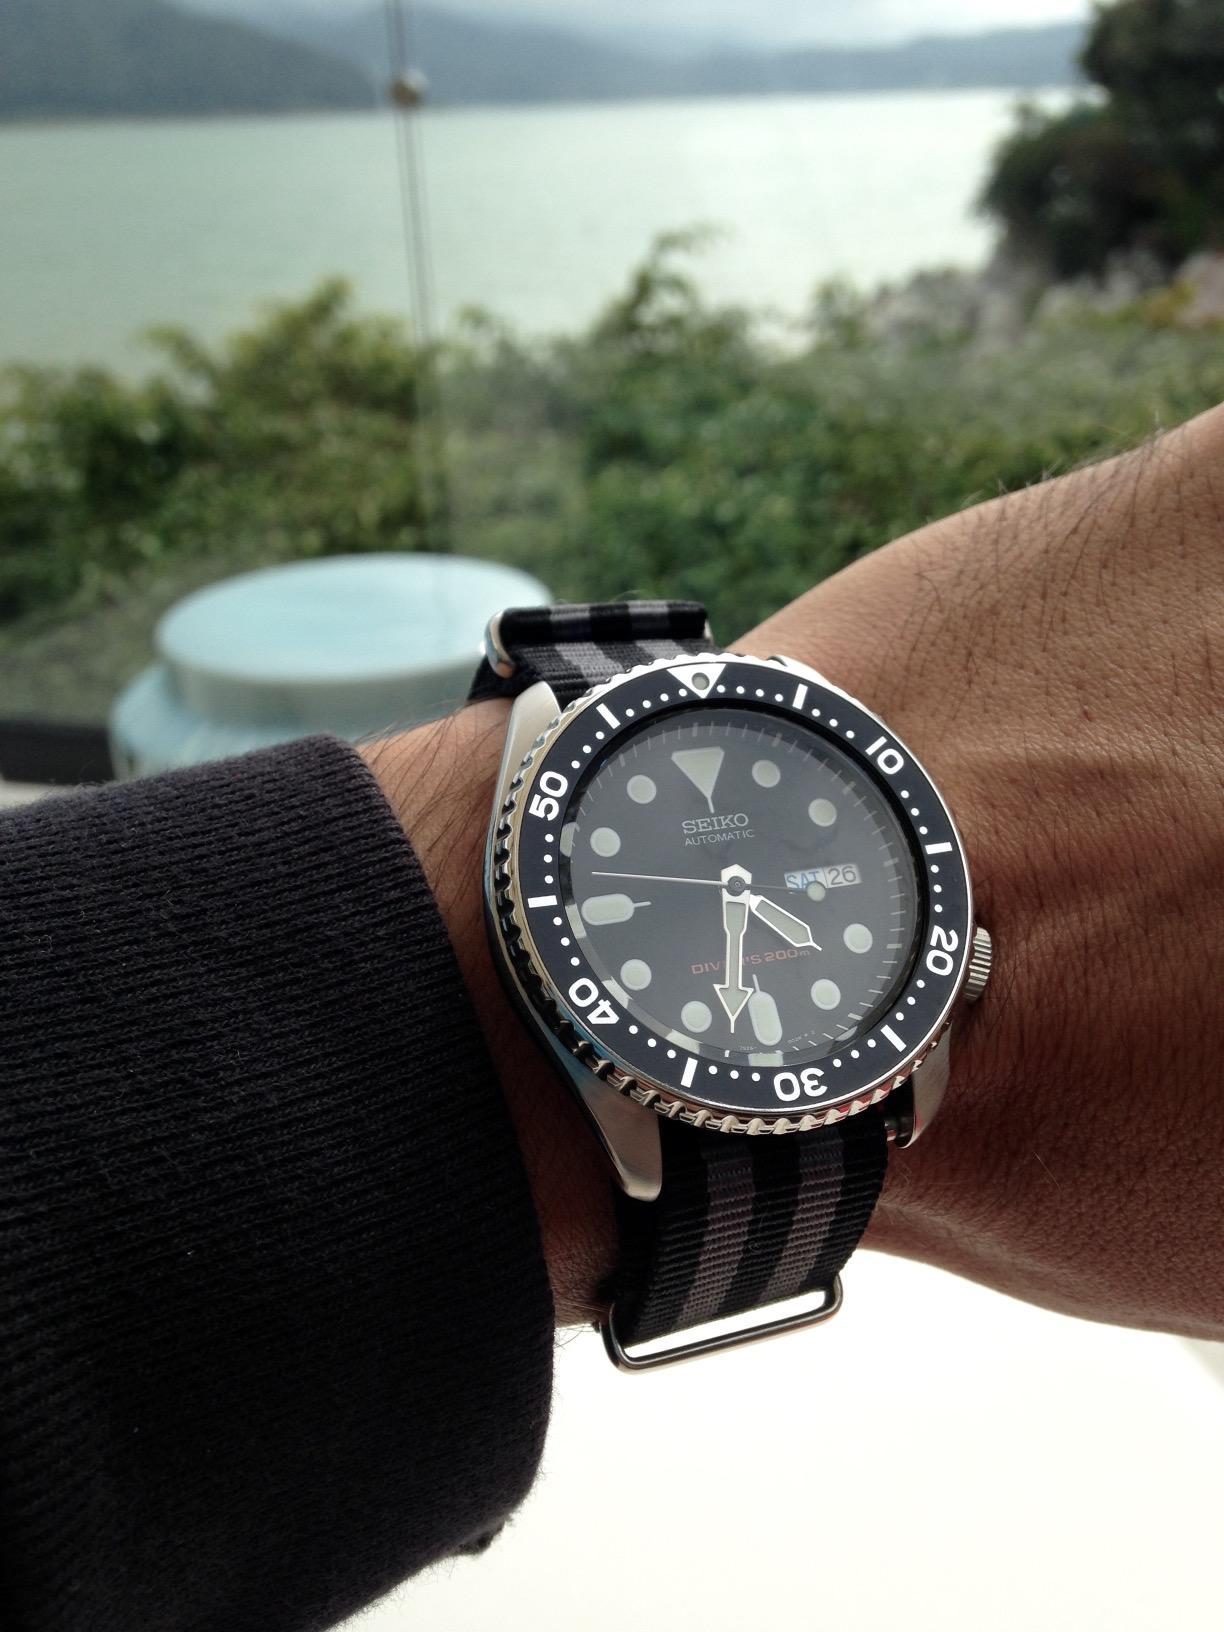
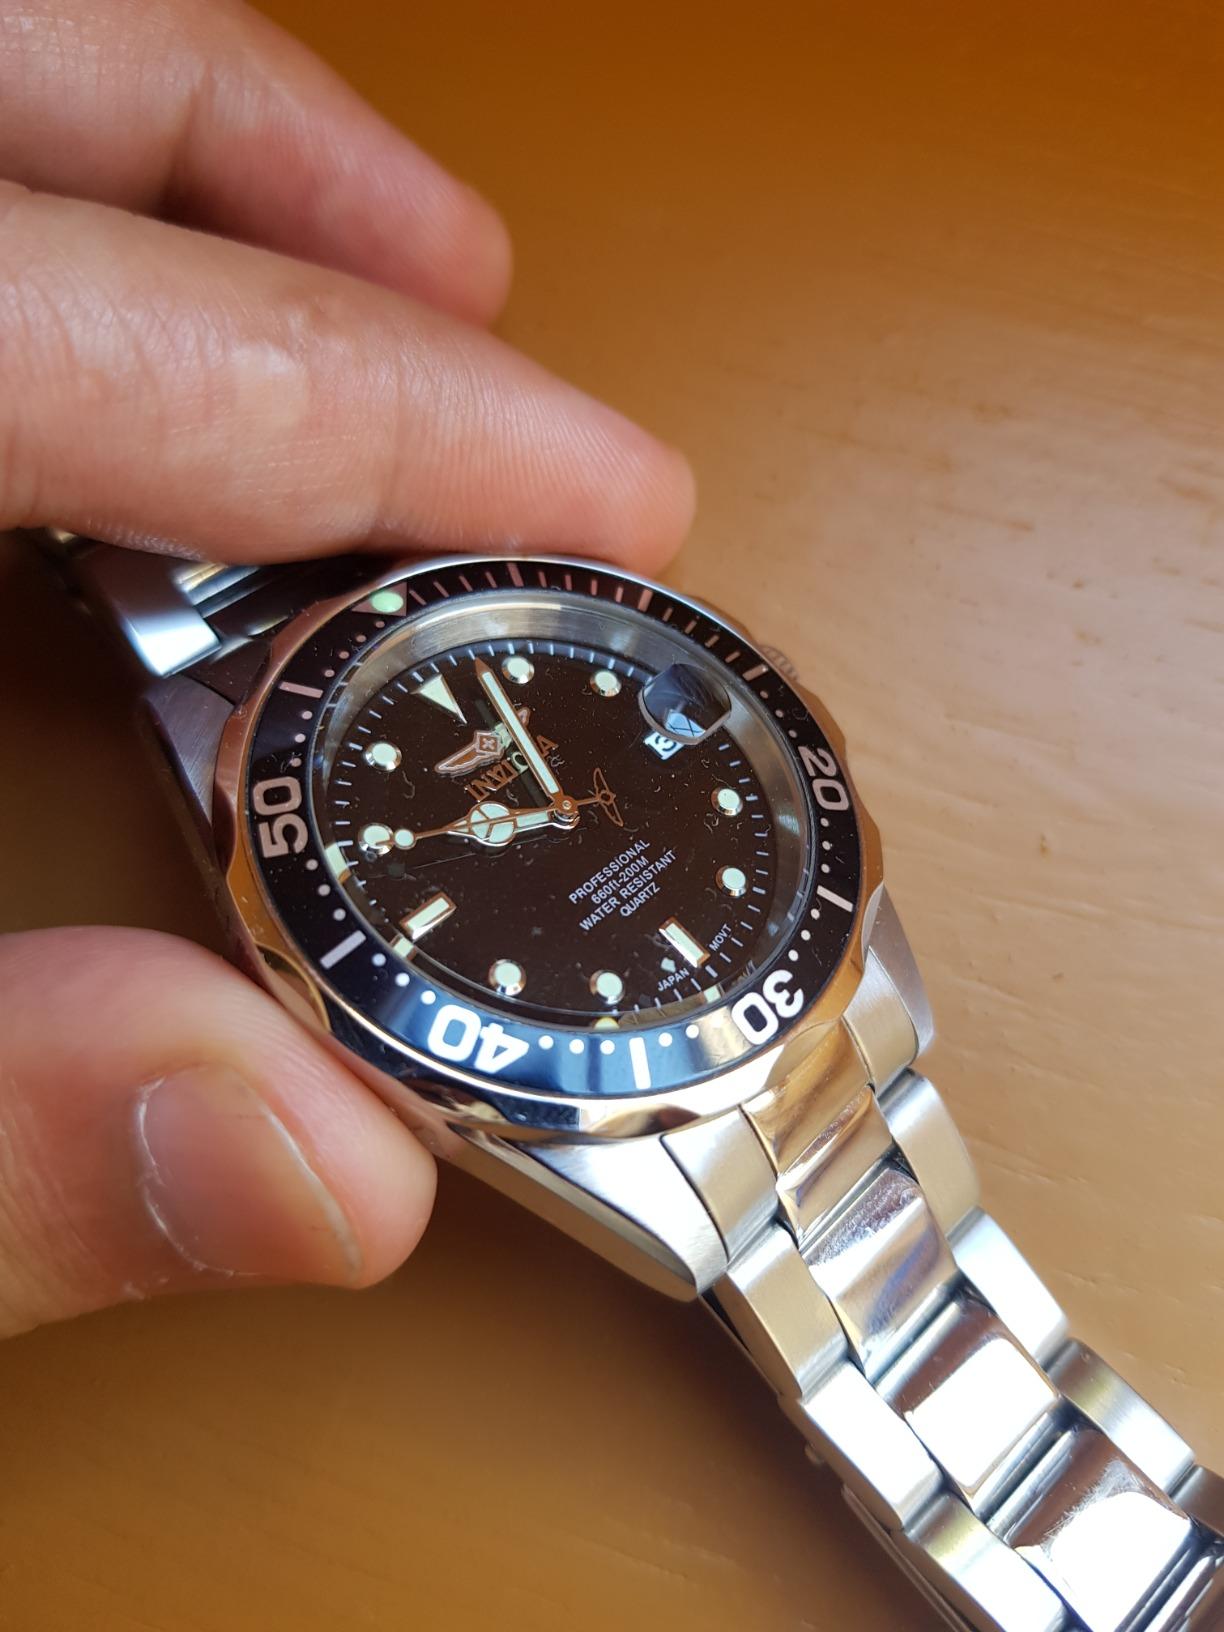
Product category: accessories_watch
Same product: no